Ángela Acuña Braun

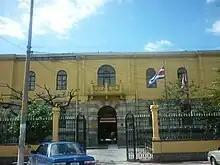
The lyceum, where Acuna studied between 1912 and 1913, pictured in 2010

Acuña returned to Costa Rica in 1912 to further her education but was unable to study law, because the Colegio did not offer the bachillerato qualification, a prerequisite for entering law school. With the help of her uncle General Villegas, and Roberto Brenes Mesén, who later became Minister of Education, she enrolled in the "Liceo de Costa Rica" (Costa Rica Lyceum), as the only female student, with the goal of matriculating in the humanities. She began publishing articles in magazines and newspapers, sometimes using a pseudonym, agitating for women's equality. By the end of 1912, she became the first woman in the lyceum to obtain the baccalaureat, enabling her to begin law studies in 1913. As there was no university, the courses of the law school and the final examination required for graduation were given by the Costa Rican Bar Association. During her studies, in 1915 she founded the magazine "Figaro", inviting writers from throughout the Americas to participate in discussions on women's equality, before graduating in 1916 with a Bachelor of Laws. There were no laws prohibiting women from obtaining a degree in law, but legislation barred them form practicing the profession. As a result, Acuña presented the Costa Rican Congress with a proposal for reforming the civil code, which was signed by the executive on 7 June 1916. The "Angelita Acuña Law", as Decree 11 of the Congress became known, allowed women to be legal proxies, serve as "procuradores", and be witnesses.